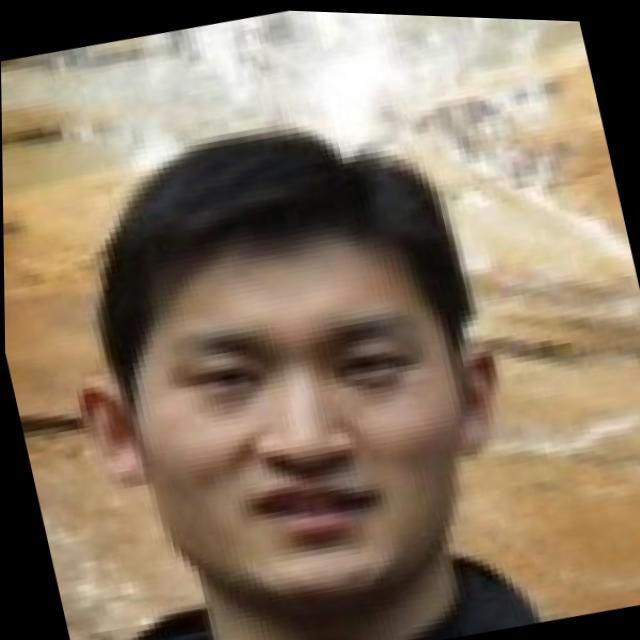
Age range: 21-44